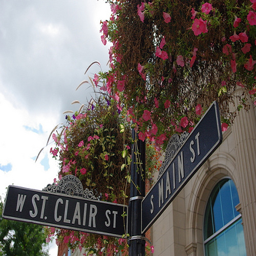
A couple of street signs hanging from a pole.
a street sign sitting in front of a building
there are two street name signs shown here
Street signs at an intersection have flowers hanging above them.
A sign at the corner of St. Clair Street and South Main with flowers above.